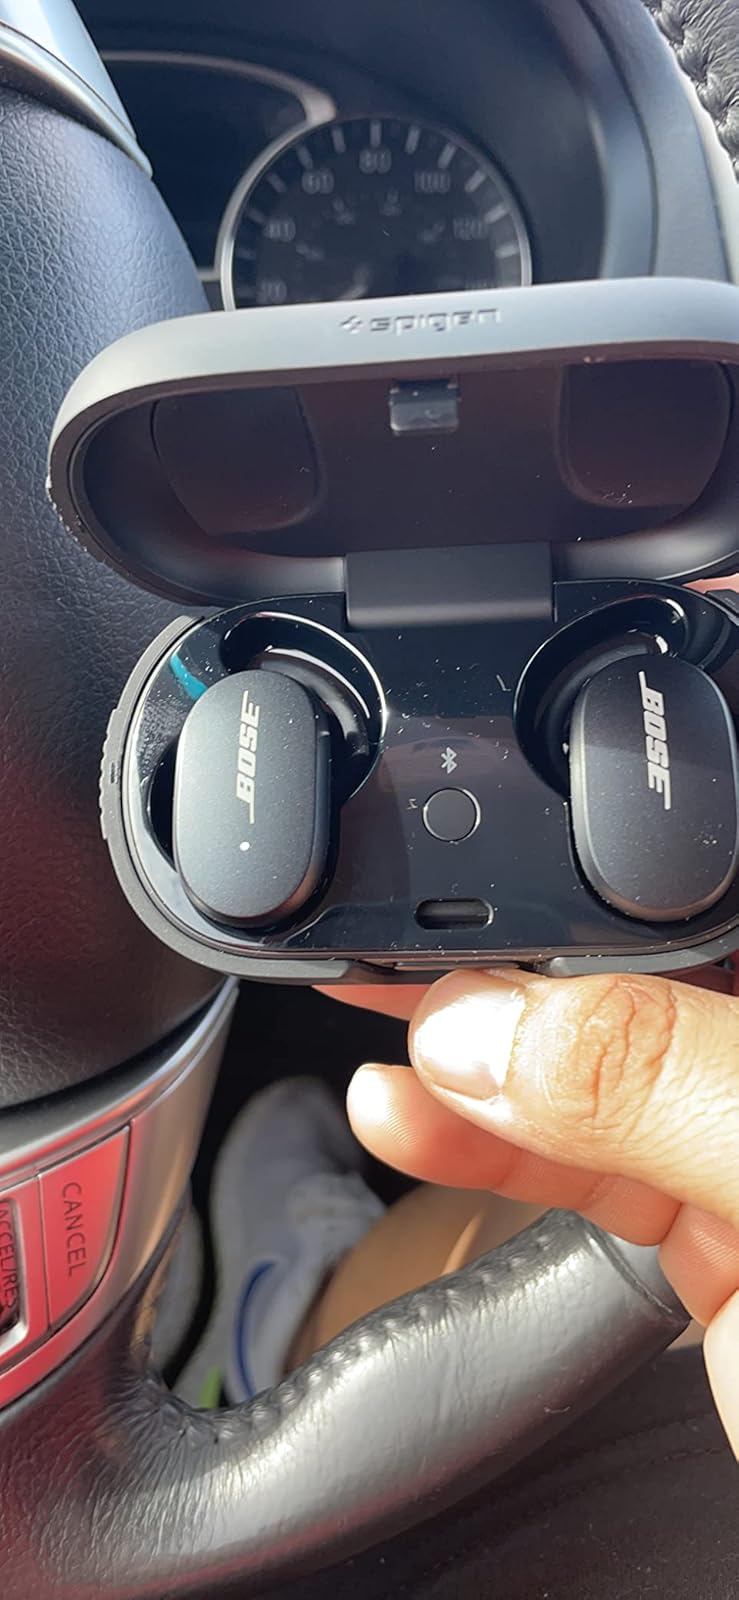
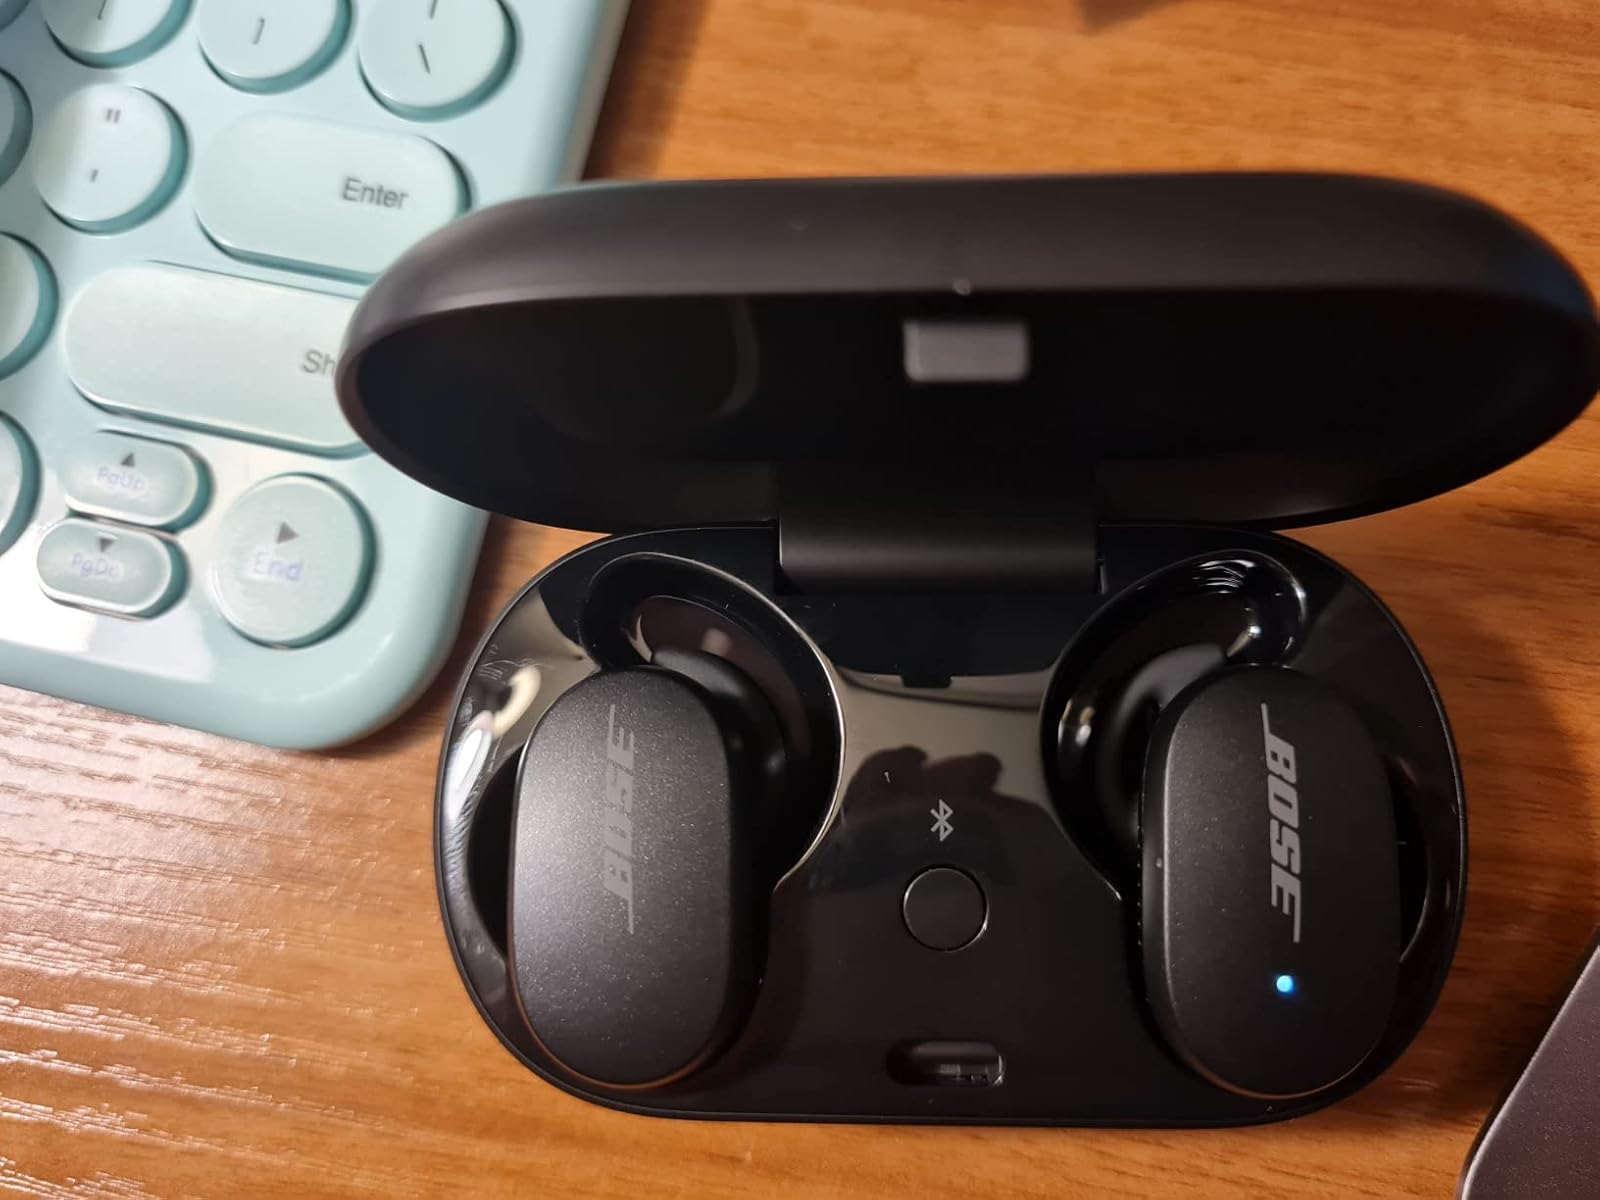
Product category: earbuds
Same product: yes